History of cannabis in Italy

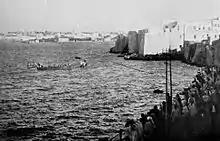
The first detachment of Italian sailors landing underneath the Konak in Tripoli on 5 October 1911.

In Italian poetry, references to hemp ropes can be found in several original works, including the series of poems "I Trionfi", written between 1351 and 1374 by Aretine scholar and poet Francesco Petrarca; and the romance epic "Orlando Furioso", written in 1516 by Reggian poet Ludovico Ariosto; as well as translated works, such as the Ancient greek Oppian poem "On fishing and hunting", as translated and illustrated by Florentine naturalist and classicist Anton Maria Salvini in the 17th century. Further references to the processing of hemp can be found in the epic poem "Divina Commedia", written between around 1308 and 1321 by Florentine writer and philosopher Dante Alighieri; in particular, the sinners-chewing mouths of the three-headed Lucifer are compared in "Canto XXXIV" of the "Inferno" to the "maciulla" (a.k.a. "gràmola"), a traditional tool used to break both hemp and flax. A second, less-widely accepted, reference in the earlier "Canto XIV" reportedly alludes to the maceration of hemp at the "Bulicame" thermal springs near Viterbo, when the Poet mentions the "peccatrici" (i.e. sinners) sharing its waters. According to this interpretation, the term would actually refer to "pecsatrici" or "pezzatrici" (i.e. hemp maceration workers); however, at the time such activities in the area around Viterbo would have taken place within dedicated "piscine" (i.e. water retting tanks) under the supervision of a "piscinarius", who was either the owner or the tenant of one or more "piscine" made available for a fee.